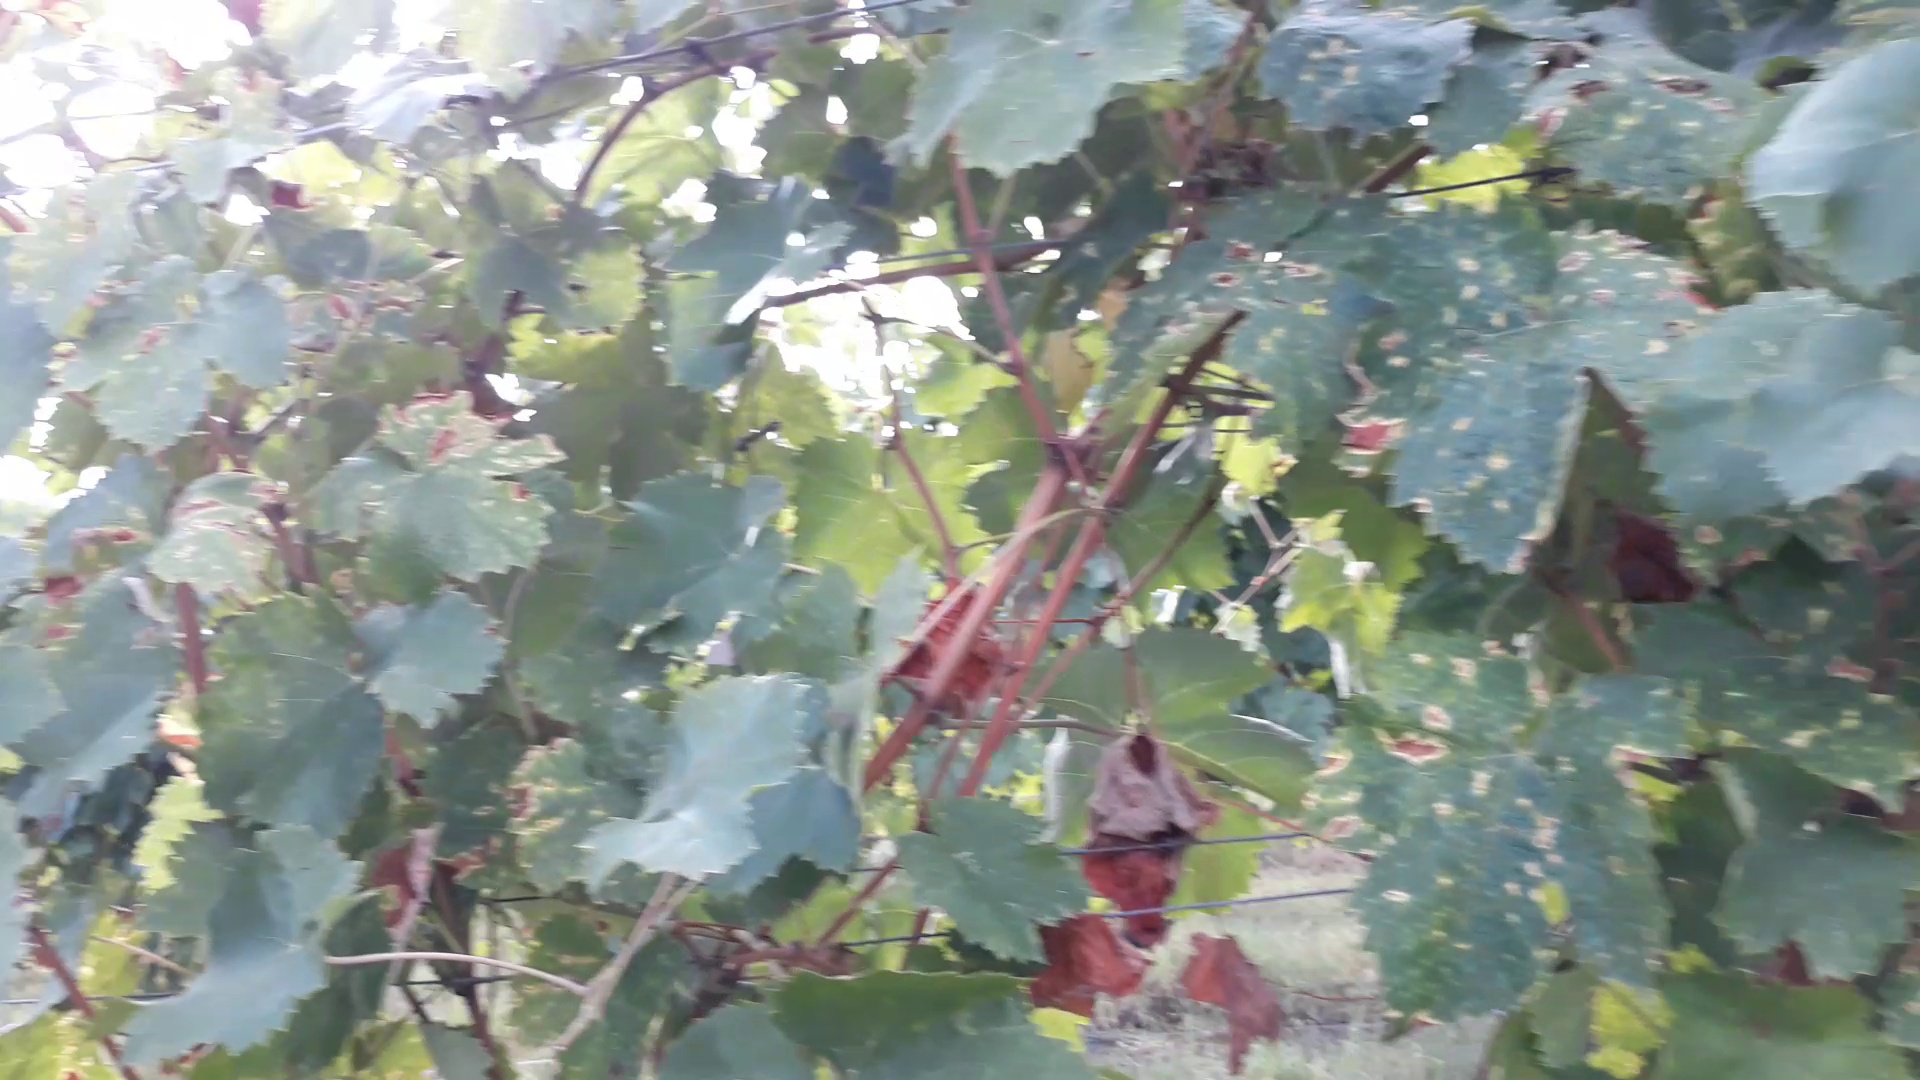
Label: esca